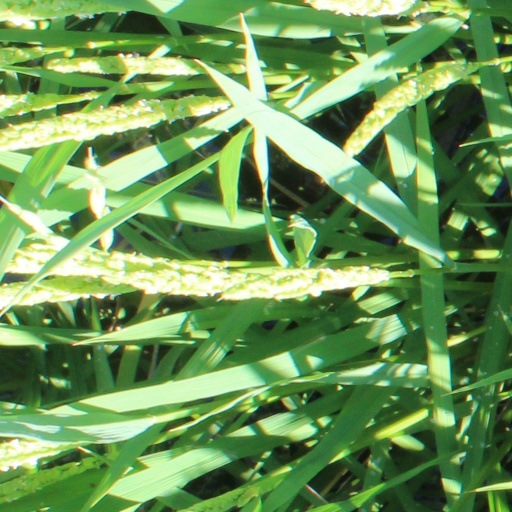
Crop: rice